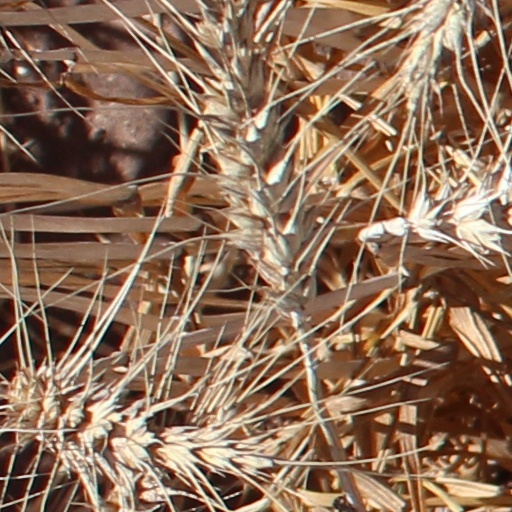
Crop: wheat